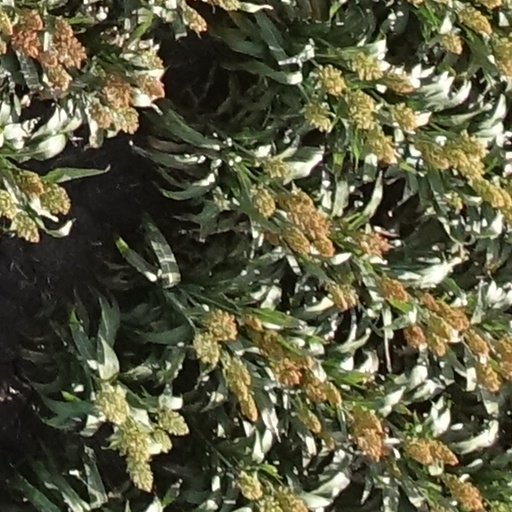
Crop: sorghum